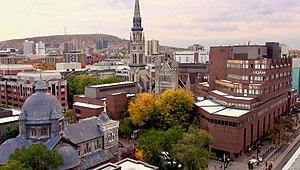
Vue du pavillon Judith-Jasmin de l'Université du Québec à Montréal (UQAM). Ce pavillon fait partie du campus central de l'institution, située au coeur du centre-ville de Montréal. À l'avant-plan, à gauche, se trouve la chapelle Notre-Dame-de-Lourdes, qui ne fait pas partie du campus. En revanche, le clocher, au centre, est celui de l'ancienne cathédrale Saint-Jacques, aujourd'hui intégrée au pavillon Judith-Jasmin. À l'arrière-plan, on aperçoit le mont Royal.
L’Université du Québec à Montréal est un établissement d'enseignement universitaire situé à Montréal, au Canada. Elle est affiliée à l'Université du Québec. En 2015, selon les classements du QS World University Rankings et du Times Higher Education, l'UQAM figure parmi les 100 meilleures universités au monde ayant été créées ces 50 dernières années. Elle s’est vu décerner à neuf reprises au cours des onze dernières années le prix le plus prestigieux de la simulation des Nations unies à New York, soit le « Outstanding Delegation Award ».
Montréal /ˈmɔ̃ˌʁeal/ est la plus importante ville du Québec et la deuxième ville la plus peuplée du Canada, après Toronto et avant Vancouver. Elle se situe principalement sur l’île fluviale de Montréal, sur le fleuve Saint-Laurent dans le Sud du Québec, dont elle est la métropole.